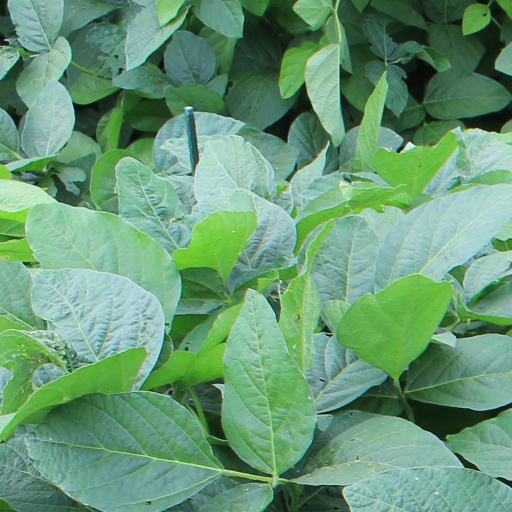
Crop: soybean